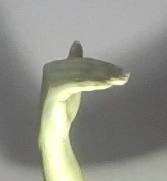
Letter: khaa